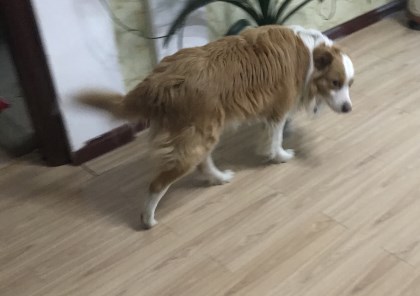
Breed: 2594-n000109-Border_collie